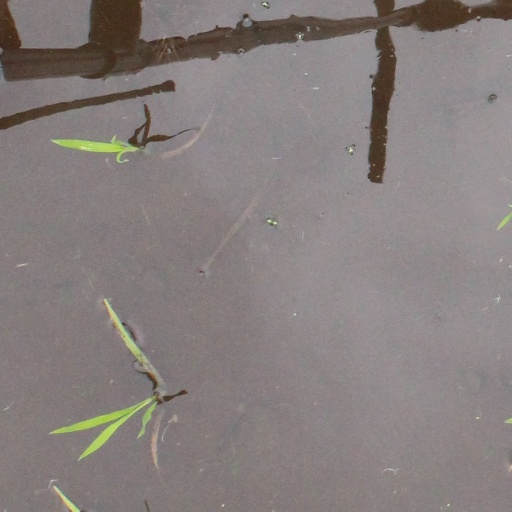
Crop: rice